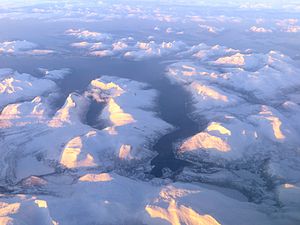
Nordfolda / Kilder og henvisninger
Luftfoto af Nordfolda set fra øst
Nordfolda er en fjordarm af Folda i Nordland fylke i Norge. Den største del af fjorden ligger i Steigen, mens den inderste del ligger i Sørfold kommune. Fjorden går i nordøstlig retning fra indløbet ved Hjartøya til Stavnes hvor den fortsætter i sydøstlig retning og skifter navn til Mørsvikfjorden. Samlet er længden 46 kilometer ind til fjordbunden ved Mørsvikbotn.